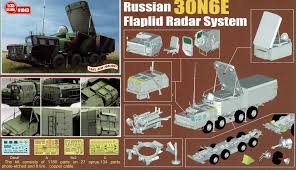
Label: 30N6E